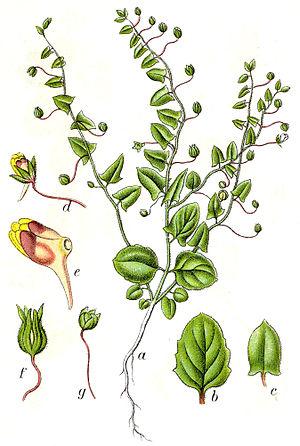
La flore des Pyrénées comporte environ 4 500 espèces, dont quelque 160 espèces endémiques. La répartition végétale dans les Pyrénées est influencée par un climat océanique à l'ouest et un méditerranéen à l'est, humide au nord, plus sec au sud auxquelles s'ajoutent les différents étages montagnards qui favorisent les forêts de feuillus à basse altitude, puis aux altitudes supérieures, des forêts de confères, au-delà de la limite supérieure de l'arbre des herbacées des alpages, et enfin les plantes de milieux rocailleuses et proches des névés à haute altitude
La Linaire élatine est une plante herbacée annuelle de la famille des Scrophulariaceae, ou des Plantaginaceae selon la classification phylogénétique. Elle est assez commune en Europe dans les champs cultivés.